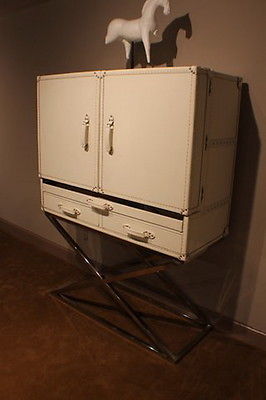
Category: cabinet